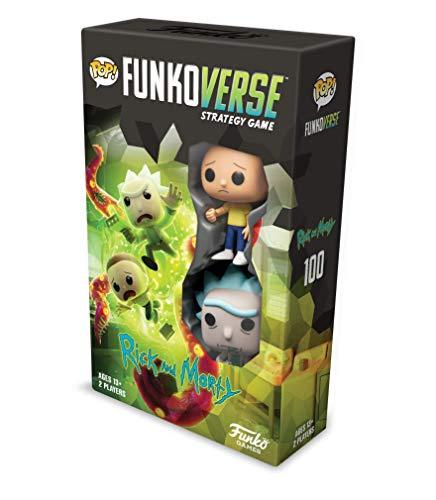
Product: Funko Pop! - Funkoverse Strategy Game: Rick & Morty #100 - Expandalone, Multicolor
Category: Toys & Games | Games & Accessories | Board Games
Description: Game details - published by Funko games, collectible strategy game, exclusive universe pop Game figures, ages 13 and up, 2 players, 20 – 60 minutes.
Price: $17.45
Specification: ProductDimensions:6.5x2.5x10.5inches|ItemWeight:1.6pounds|ShippingWeight:1.6pounds(Viewshippingratesandpolicies)|ASIN:B07RMRTW3J|Itemmodelnumber:42634|Manufacturerrecommendedage:13yearsandup